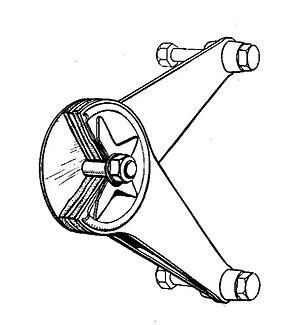
Un amortisseur à disques de friction ou amortisseur André Hartford est une forme précoce de l'amortisseur utilisé pour les liaisons au sol automobile. Il a été couramment utilisés dans les années 1930, mais a été considéré comme obsolète après-guerre.